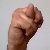
The image shows a hand gesture representing the letter 'N' in Indian Sign Language.